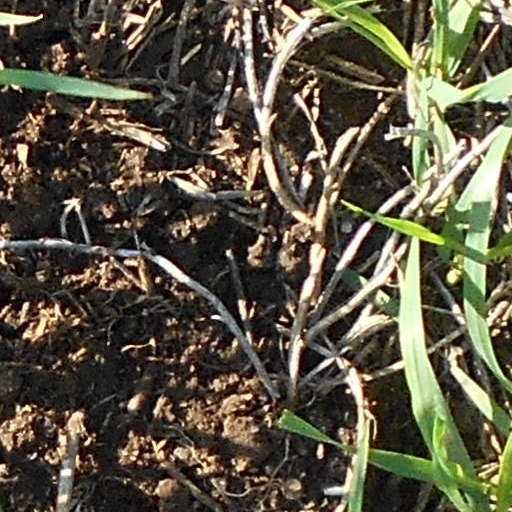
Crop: wheat